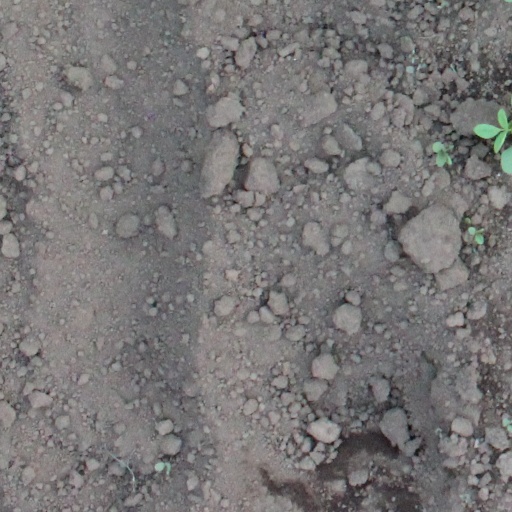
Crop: soybean